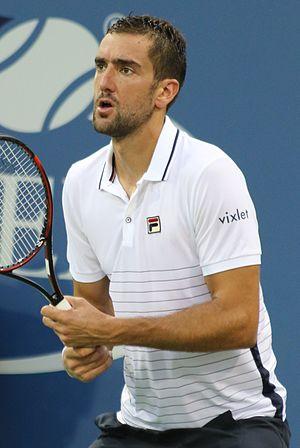
Marin Čilić, né le 28 septembre 1988 à Međugorje en Yougoslavie, est un joueur de tennis croate, professionnel depuis 2005.